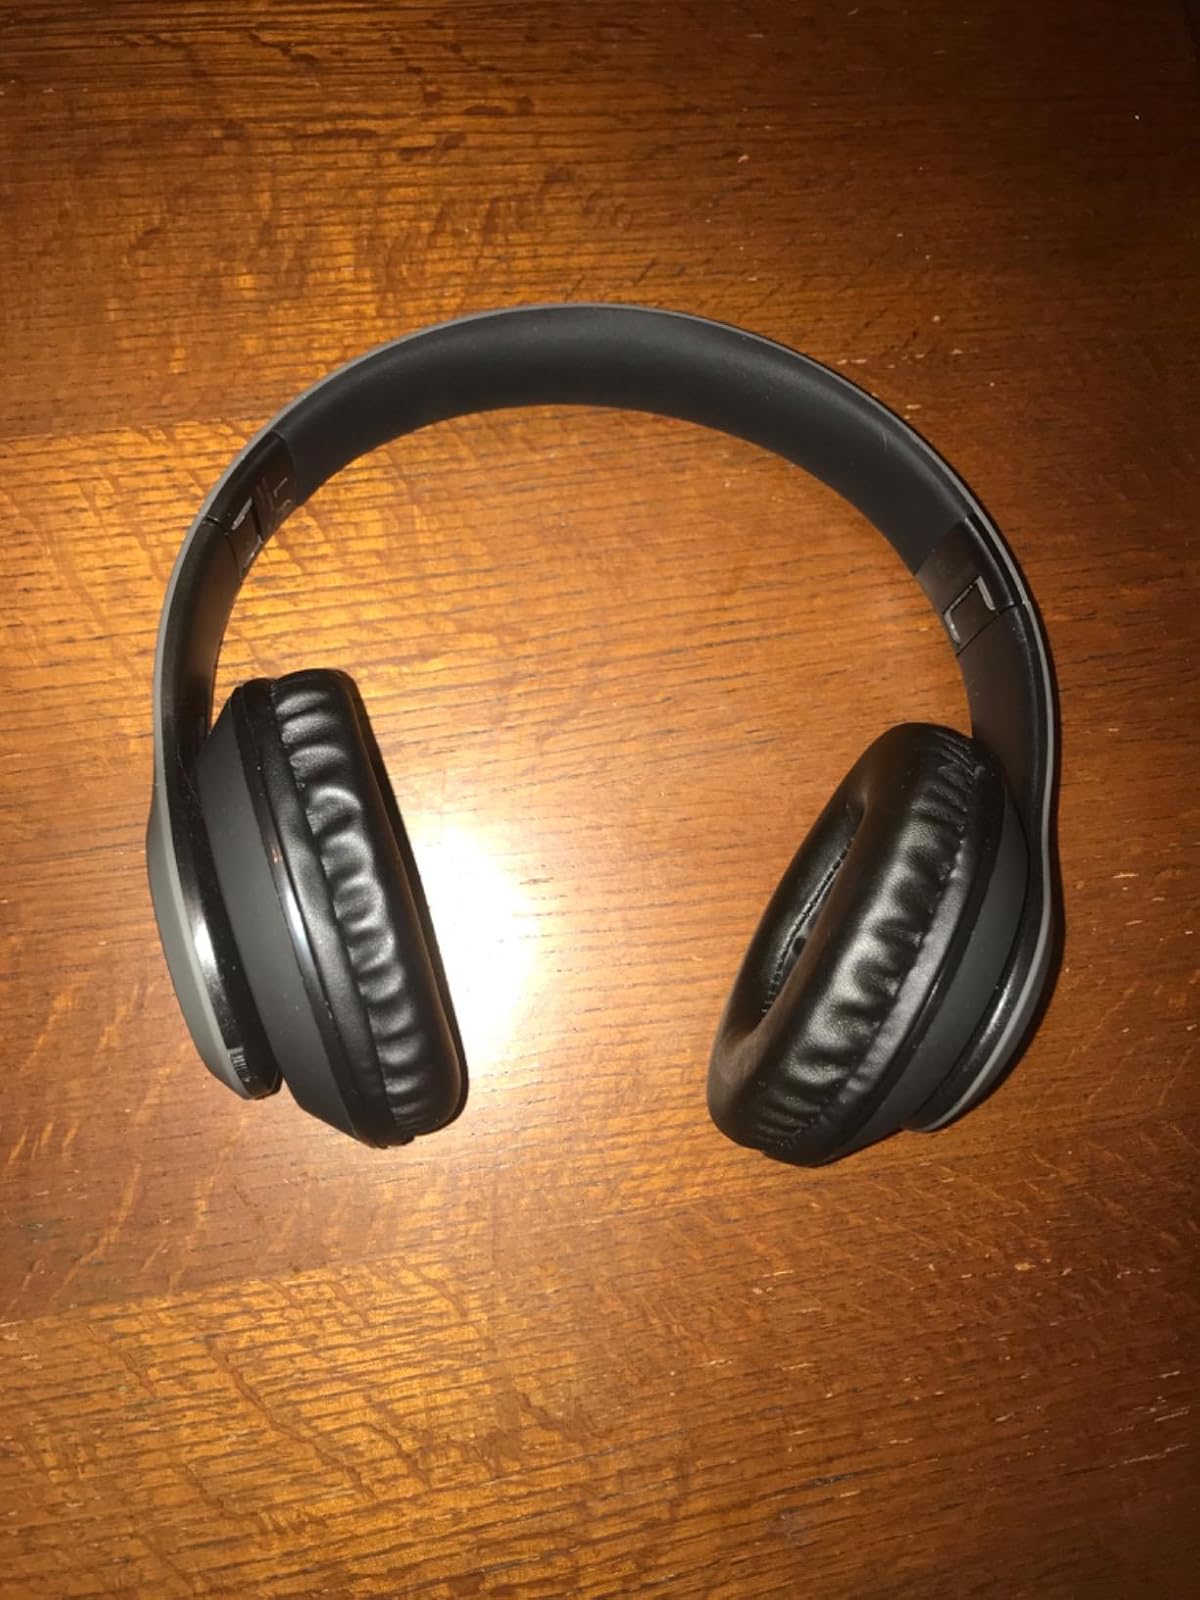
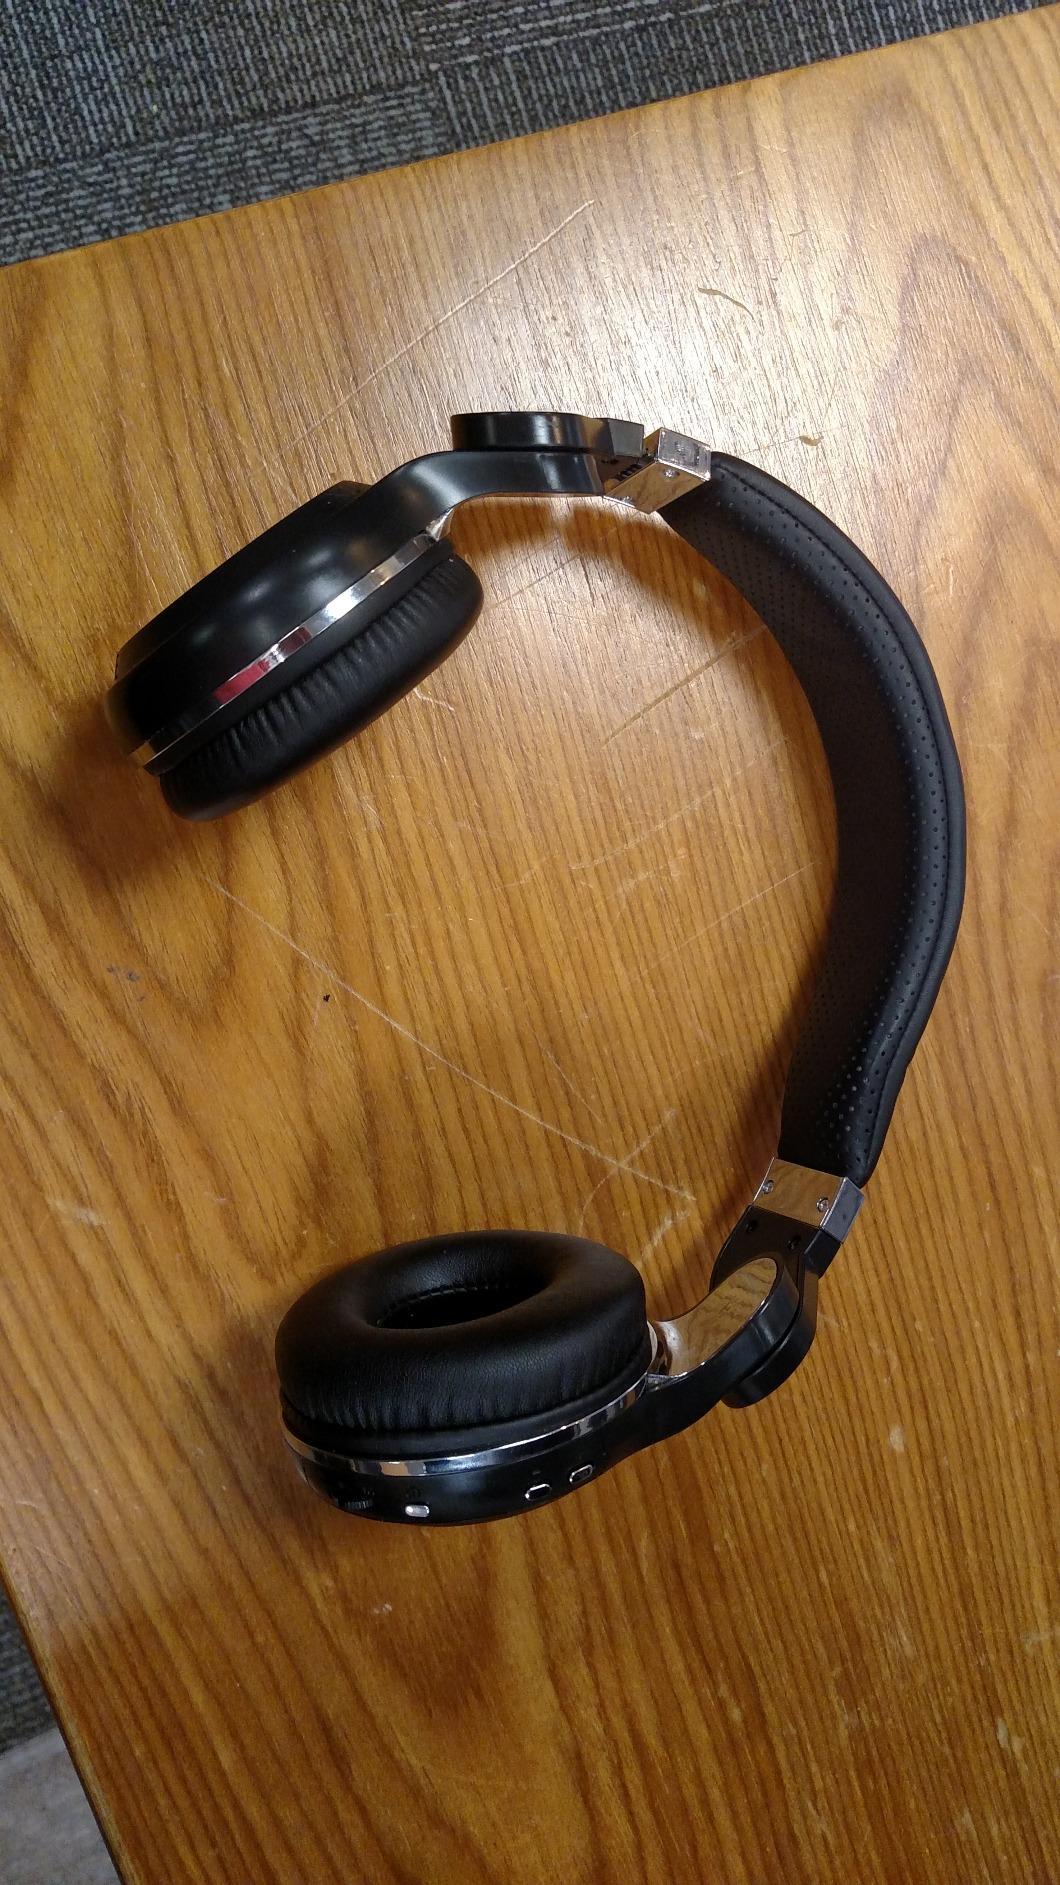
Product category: headphones
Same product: no